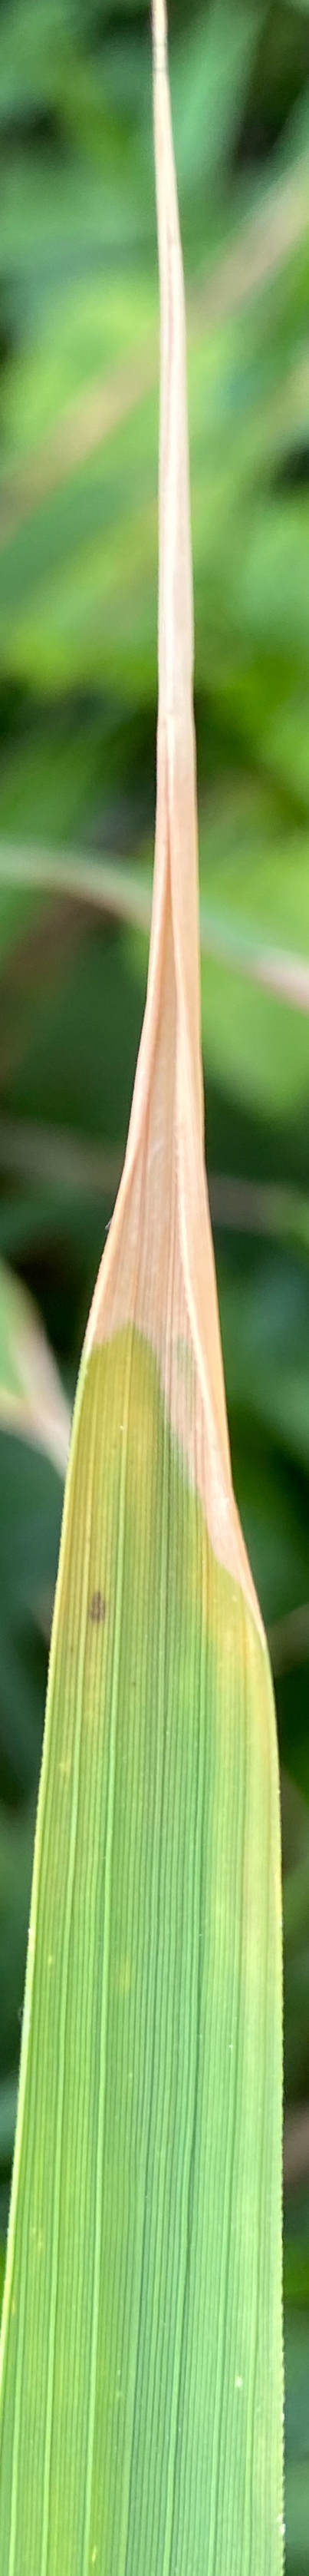
Nhãn: P